Jean de Beck

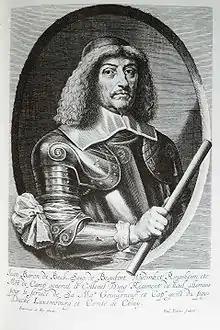
Jean de Beck

Baron Jean de Beck (1588 – 30 August 1648) was a military man and governor of the Duchy of Luxembourg and of the County of Chiny.